Lake Nemi

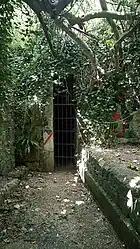
Entrance to the emissary

The villa was excavated between 1998 and 2002. It was built in the late Republican era, mid-first century BC, and underwent 4 remodelling phases until the 120s AD. The size and quality of the villa, and the fact that it was the only one located on the lake strongly indicate that it was an imperial villa and the one "in nemorensi" (in Diana’s sacred wood) owned by Julius Caesar. It stayed in imperial ownership probably being used as a base by Caligula.